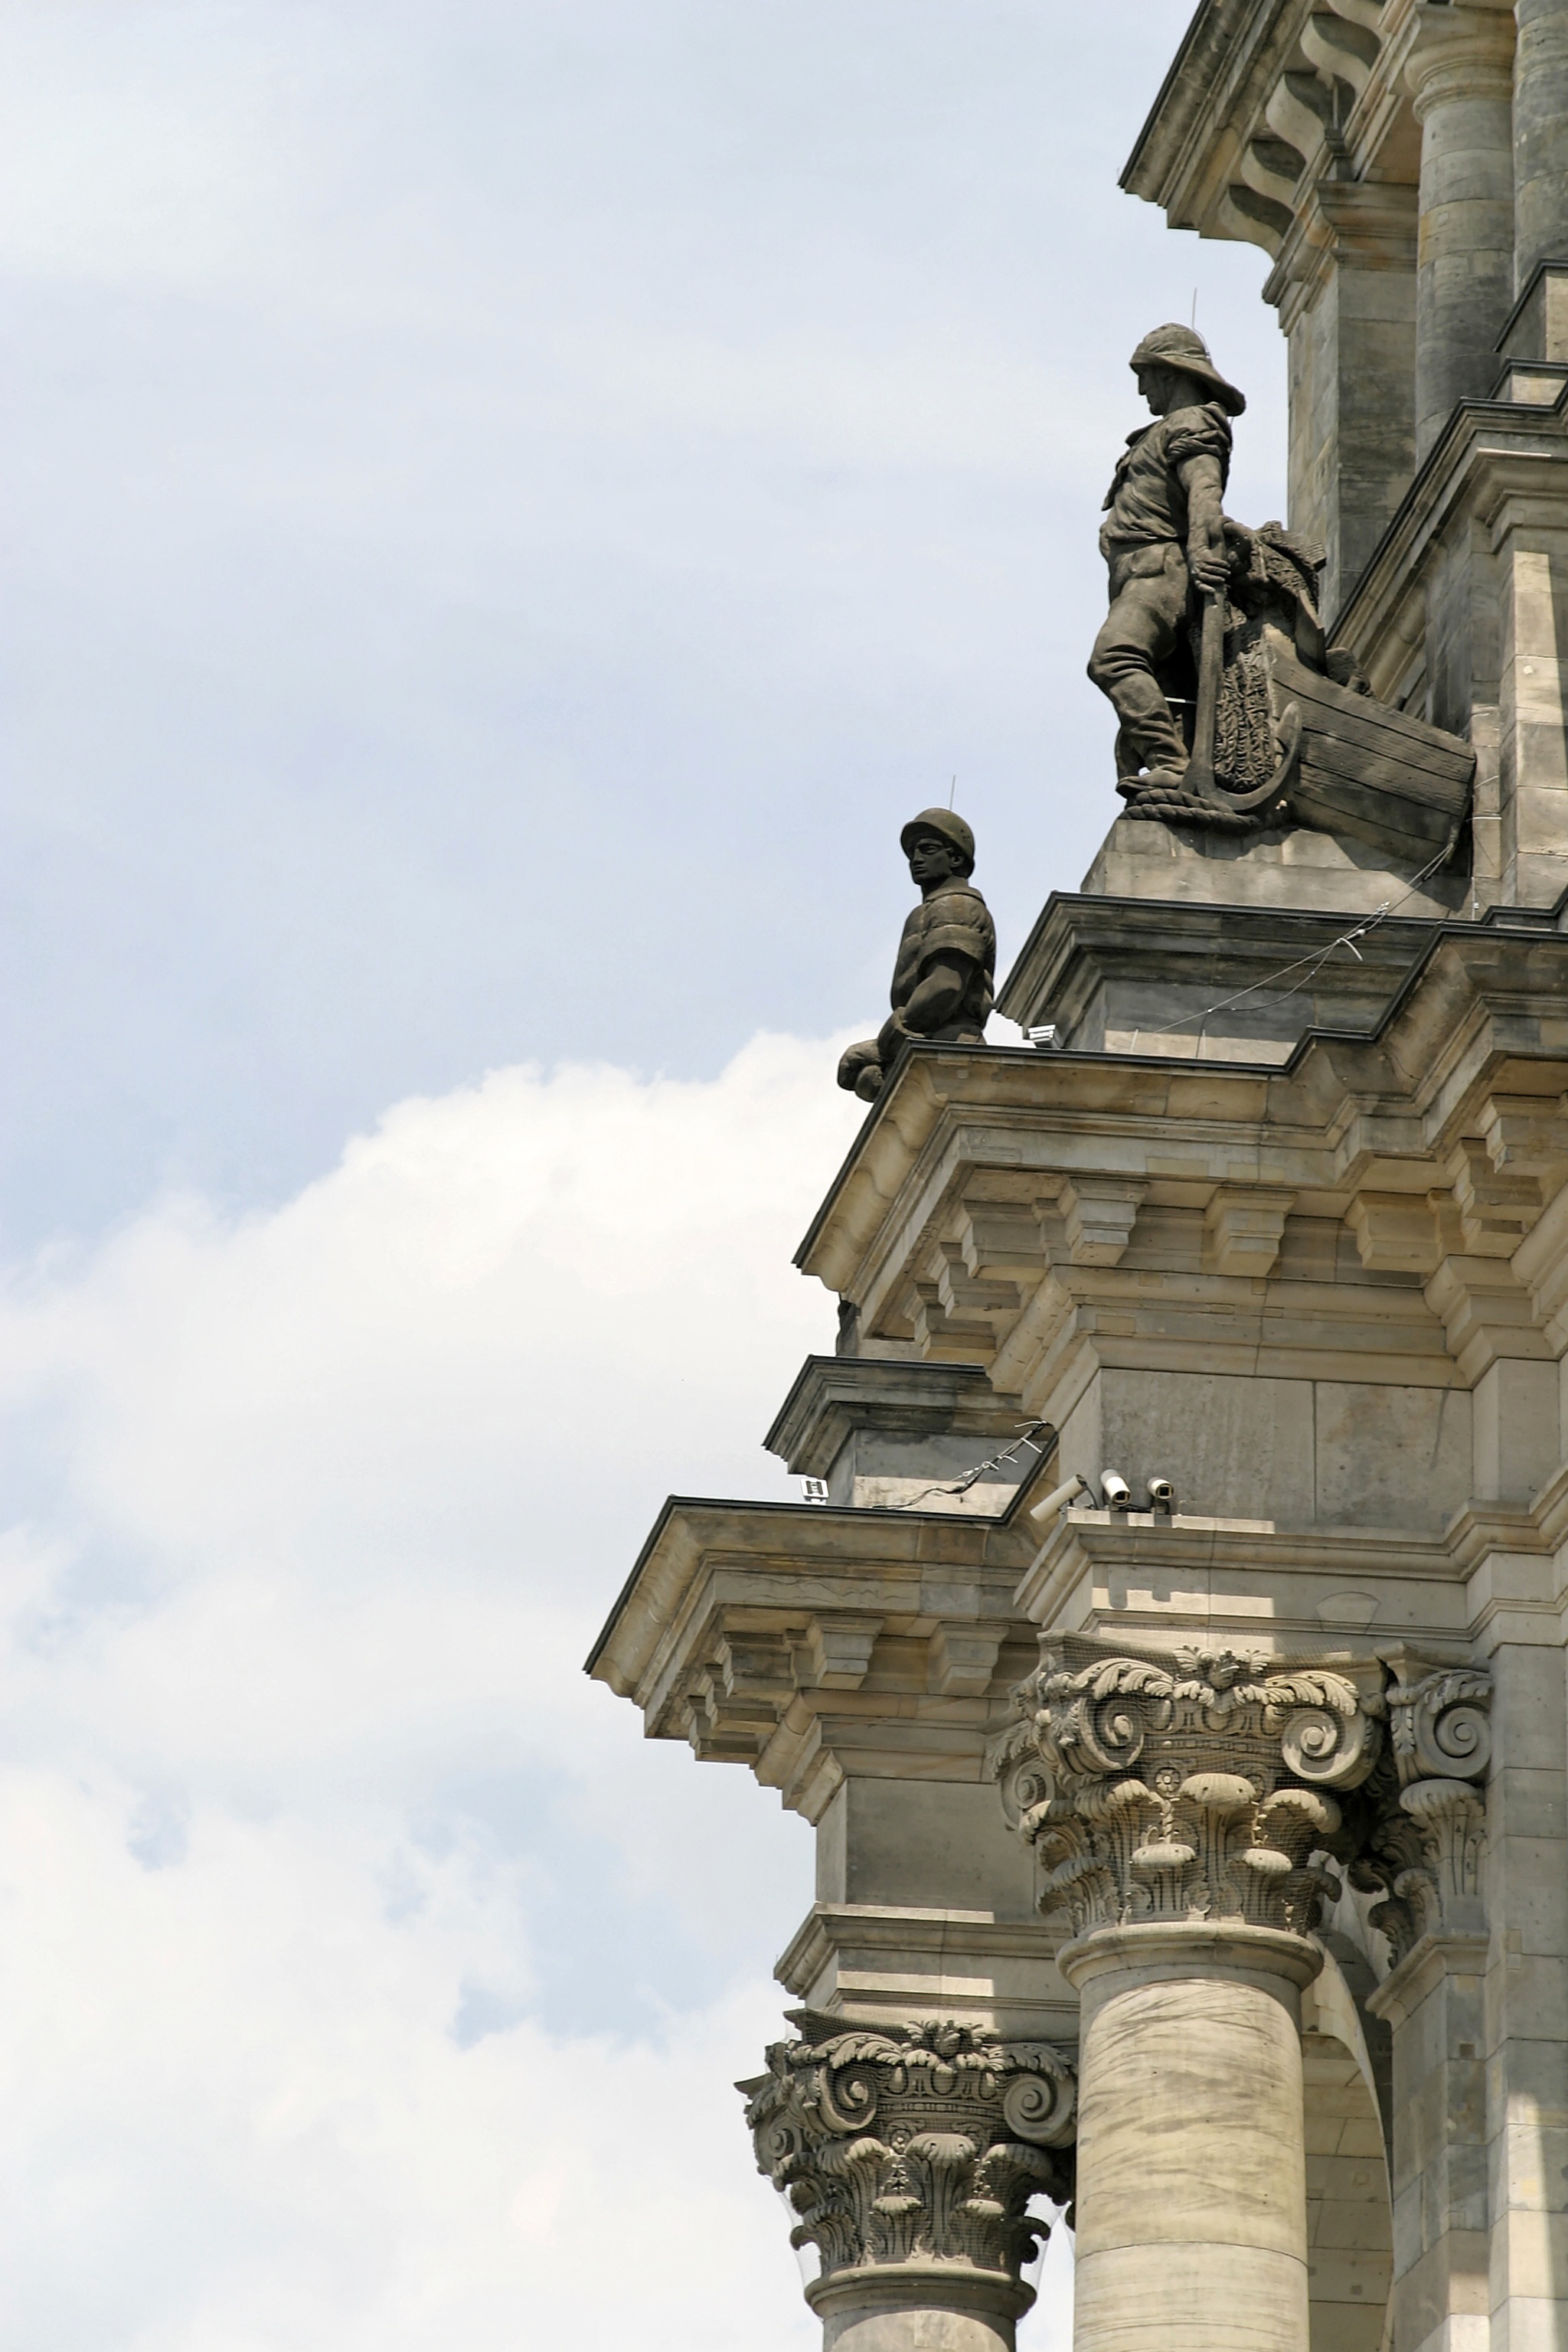
architecture, building, monument, statue, landmark, sculpture, capital, temple, germany, berlin, government, dome, policy, spree, reichstag, bundestag, glass dome, the german volke, government district, ancient history